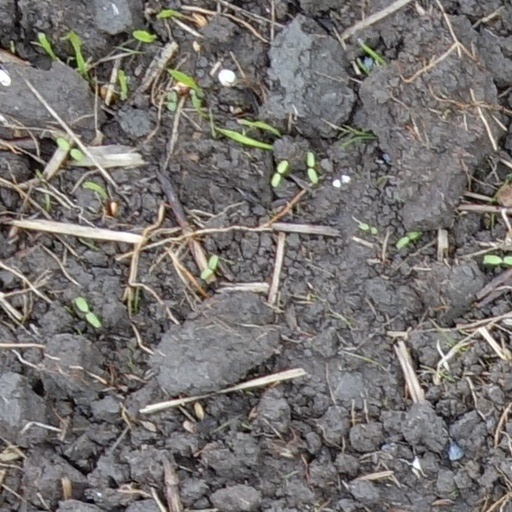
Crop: wheat